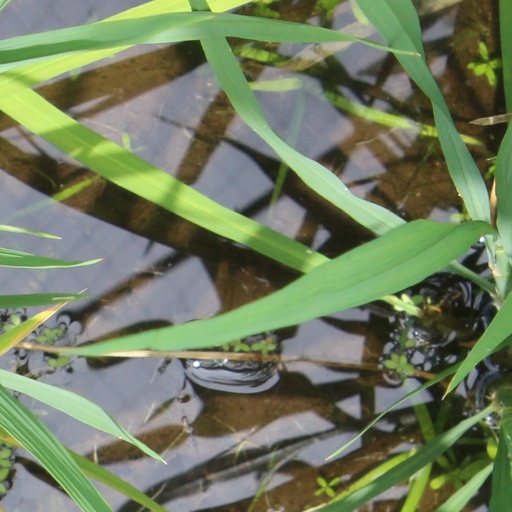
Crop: rice